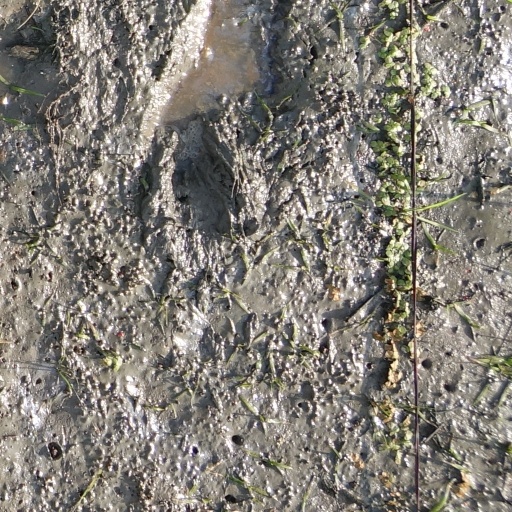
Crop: rice